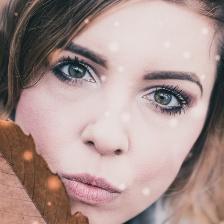
Label: faces